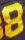
Number: 8